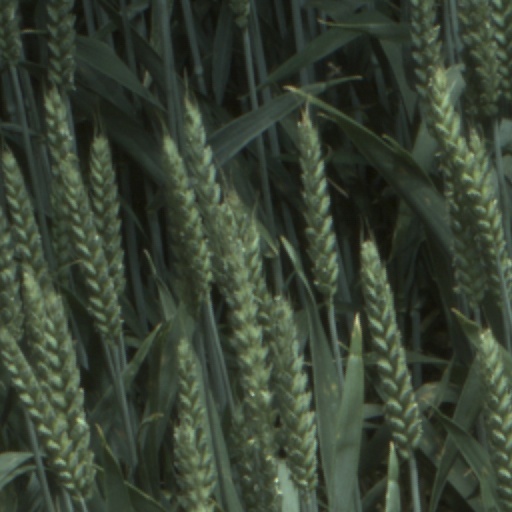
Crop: wheat